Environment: real
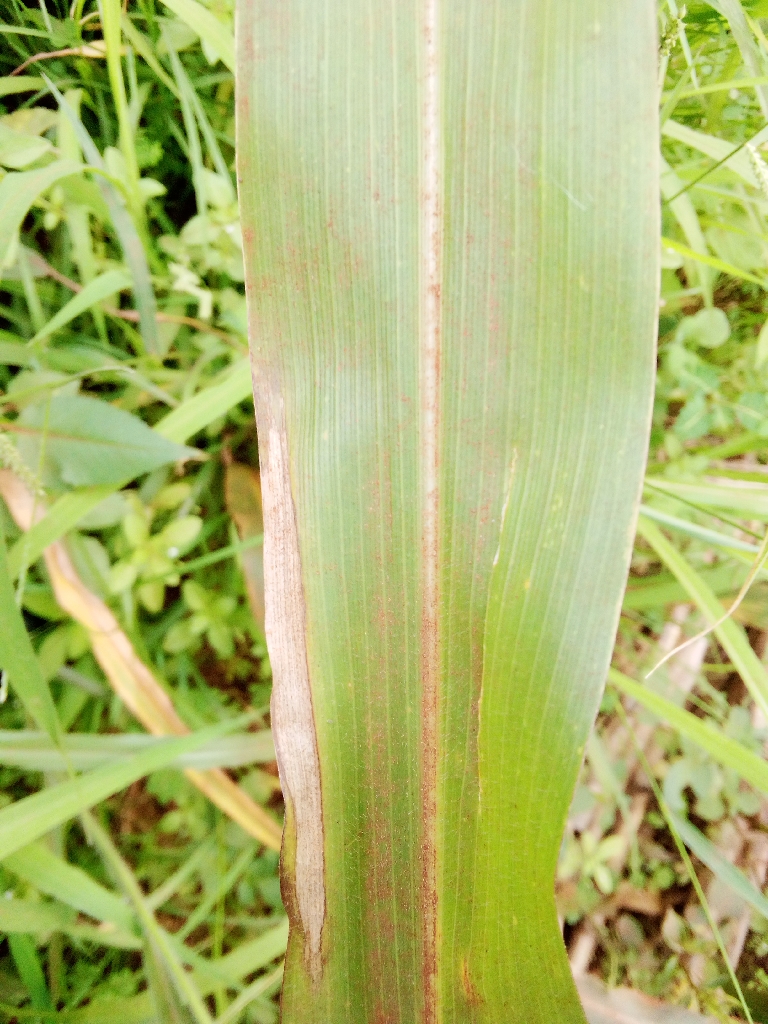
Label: northern_corn_leaf_blight